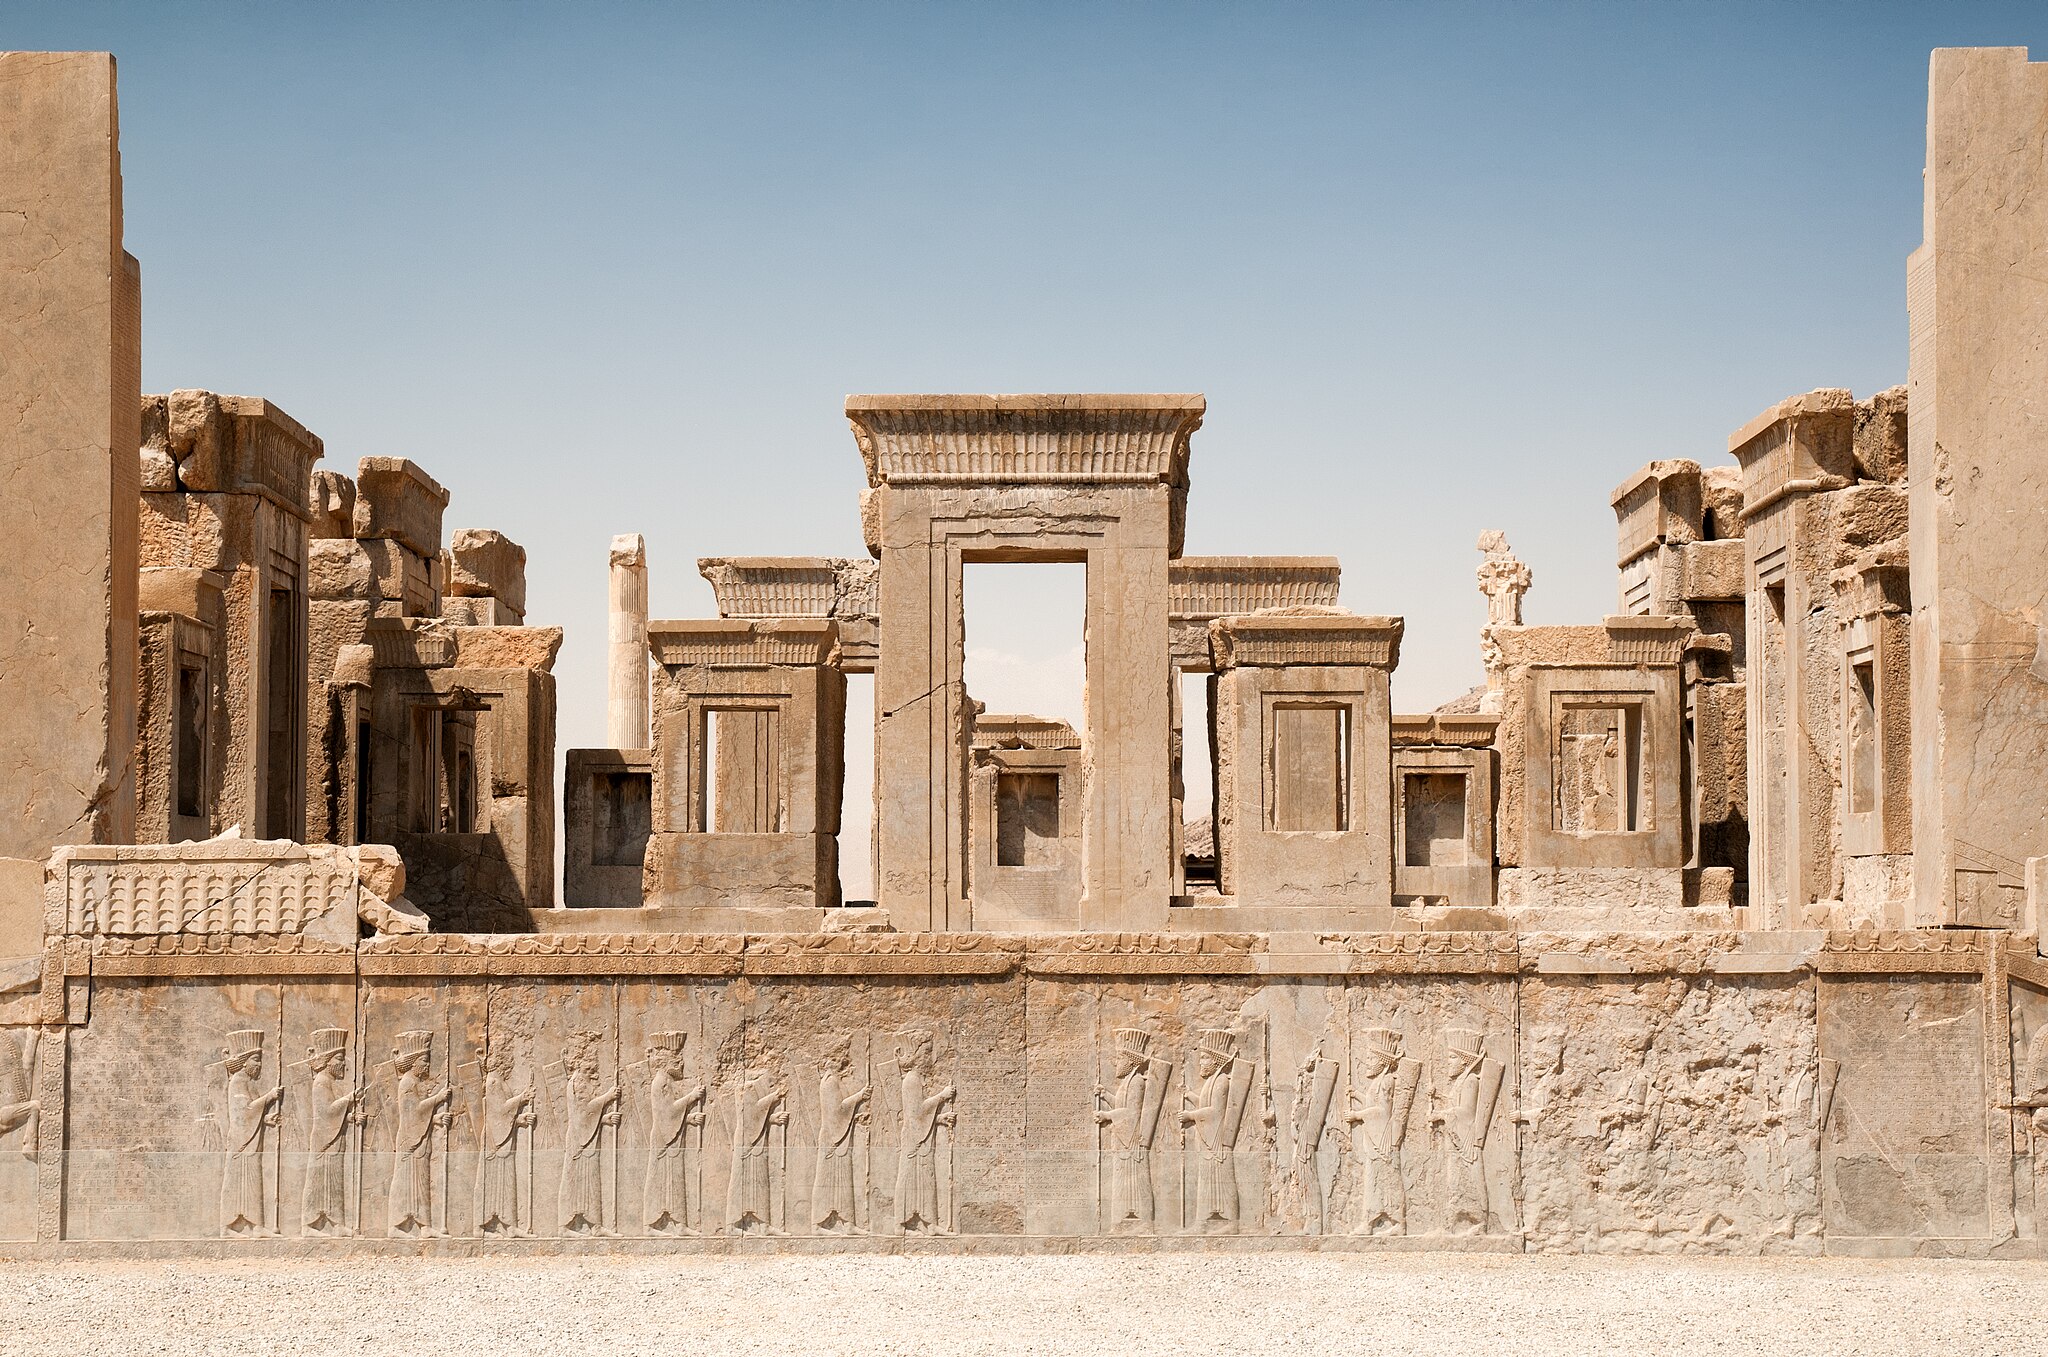
Title: 2018-09-21 Iran, Persepolis, Tachara (from the southeast)
Date: 2018-09-21
Categories: Taken with Nikon D300s, Palace of Darius I in Persepolis, Taken with AF-S DX Nikkor 16-85mm f/3.5-5.6G ED VR, Self-published work, Cultural heritage monuments in Iran with known IDs, Uploaded via Campaign:wlm-ir, Images from Wiki Loves Monuments in Marvdasht, 2018 in Persepolis, Images from Wiki Loves Monuments missing SDC creator, Images from Wiki Loves Monuments 2021, Images from Wiki Loves Monuments 2021 in Iran, Files uploaded by User:Lrkrol, Southern staircase of Tachara, Photographs by User:Lrkrol